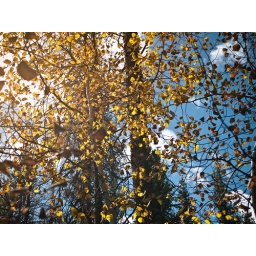
Aspen against the blue sky